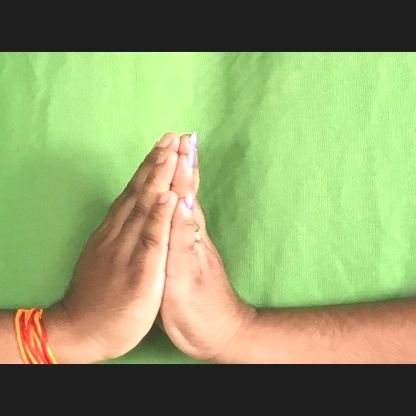
Mudra: Anjali